Collaboration with Nazi Germany and Fascist Italy

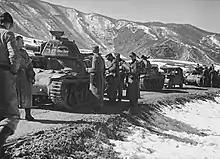
The 7th SS Volunteer Mountain Division Prinz Eugen manned by Volksdeutsche (ethnic Germans) primarily from the Serbian Banat

On Aug. 28, 1942, the Germans formed the volunteer Estonian Waffen-SS Legion. Of the approximately 1,000 volunteers, 800 were incorporated into Battalion Narva and sent to Ukraine in the spring of 1943. Due to the shrinking number of volunteers, in February 1943 the Germans introduced compulsory conscription in Estonia. Born between 1919 and 1924 faced the choice of going to work in Germany, joining the Waffen-SS or Estonian auxiliary battalions. 5,000 joined the Estonian Waffen-SS Legion, which was reorganized into the 3rd Estonian Waffen-SS Brigade.